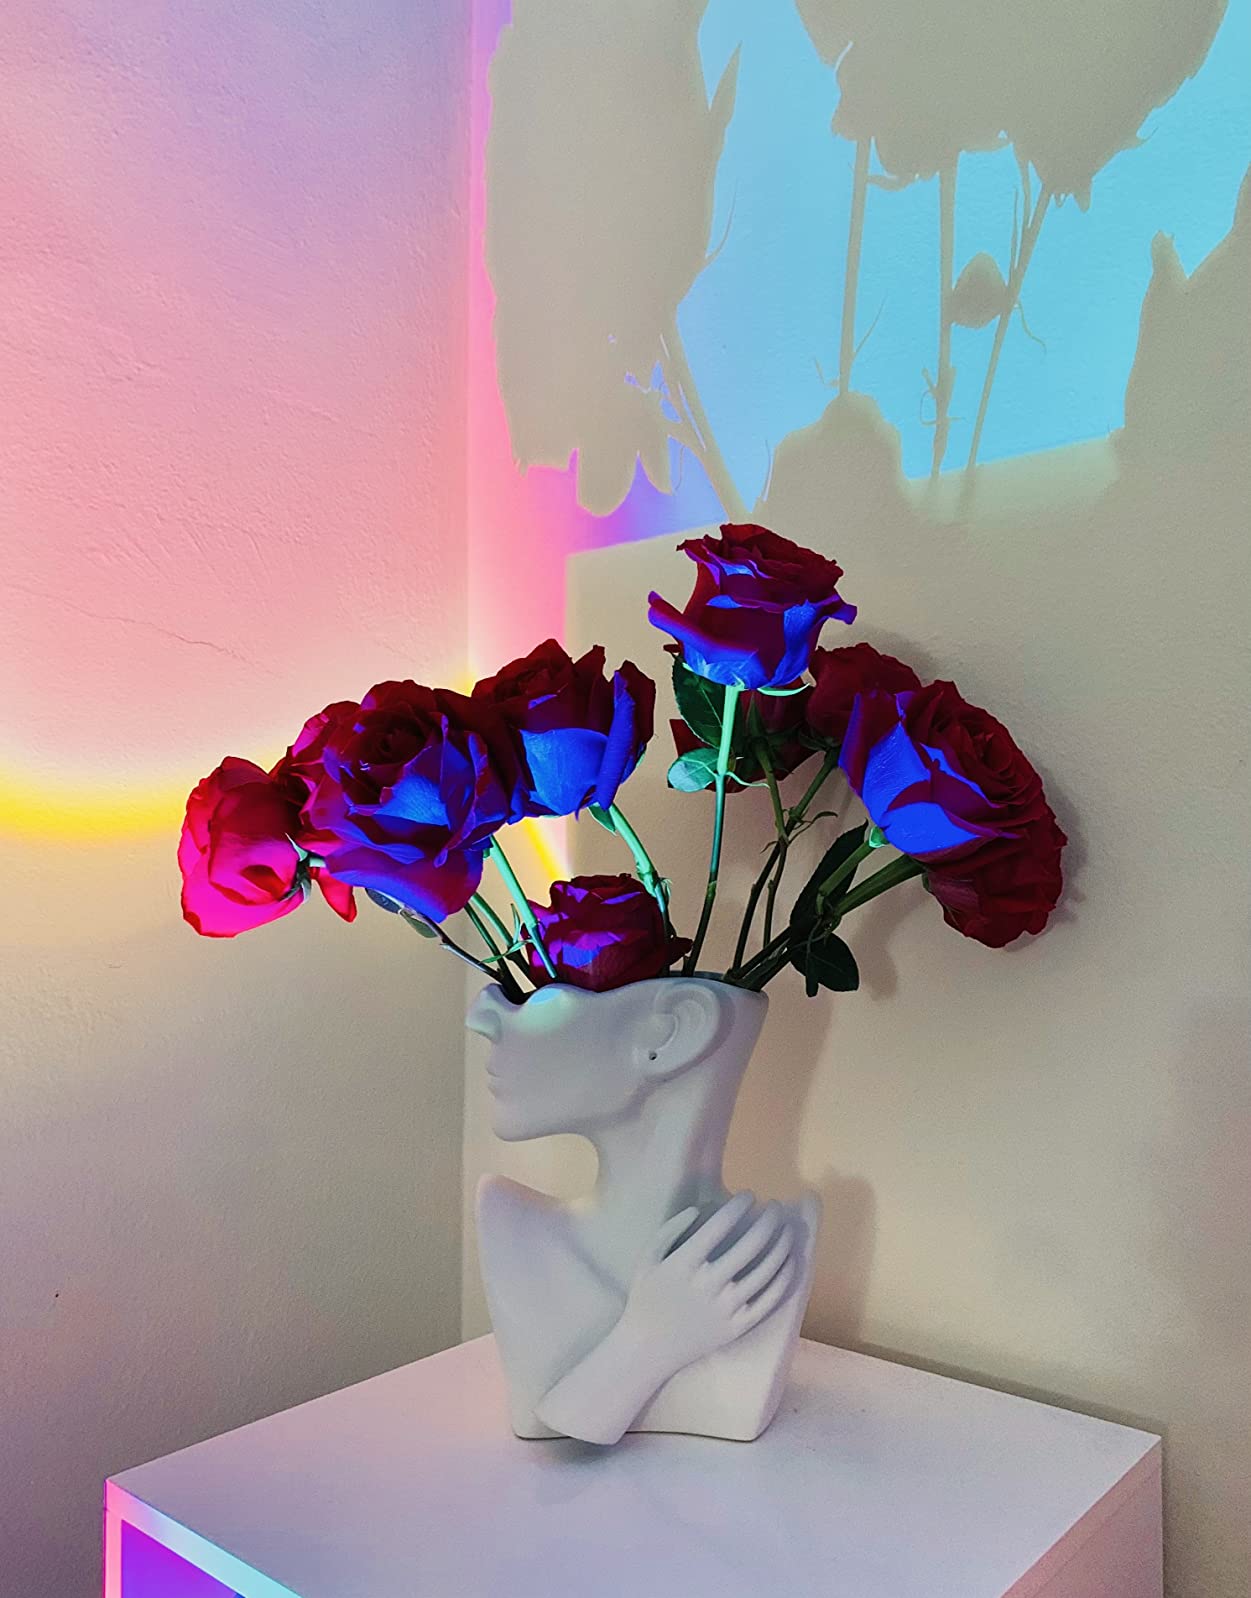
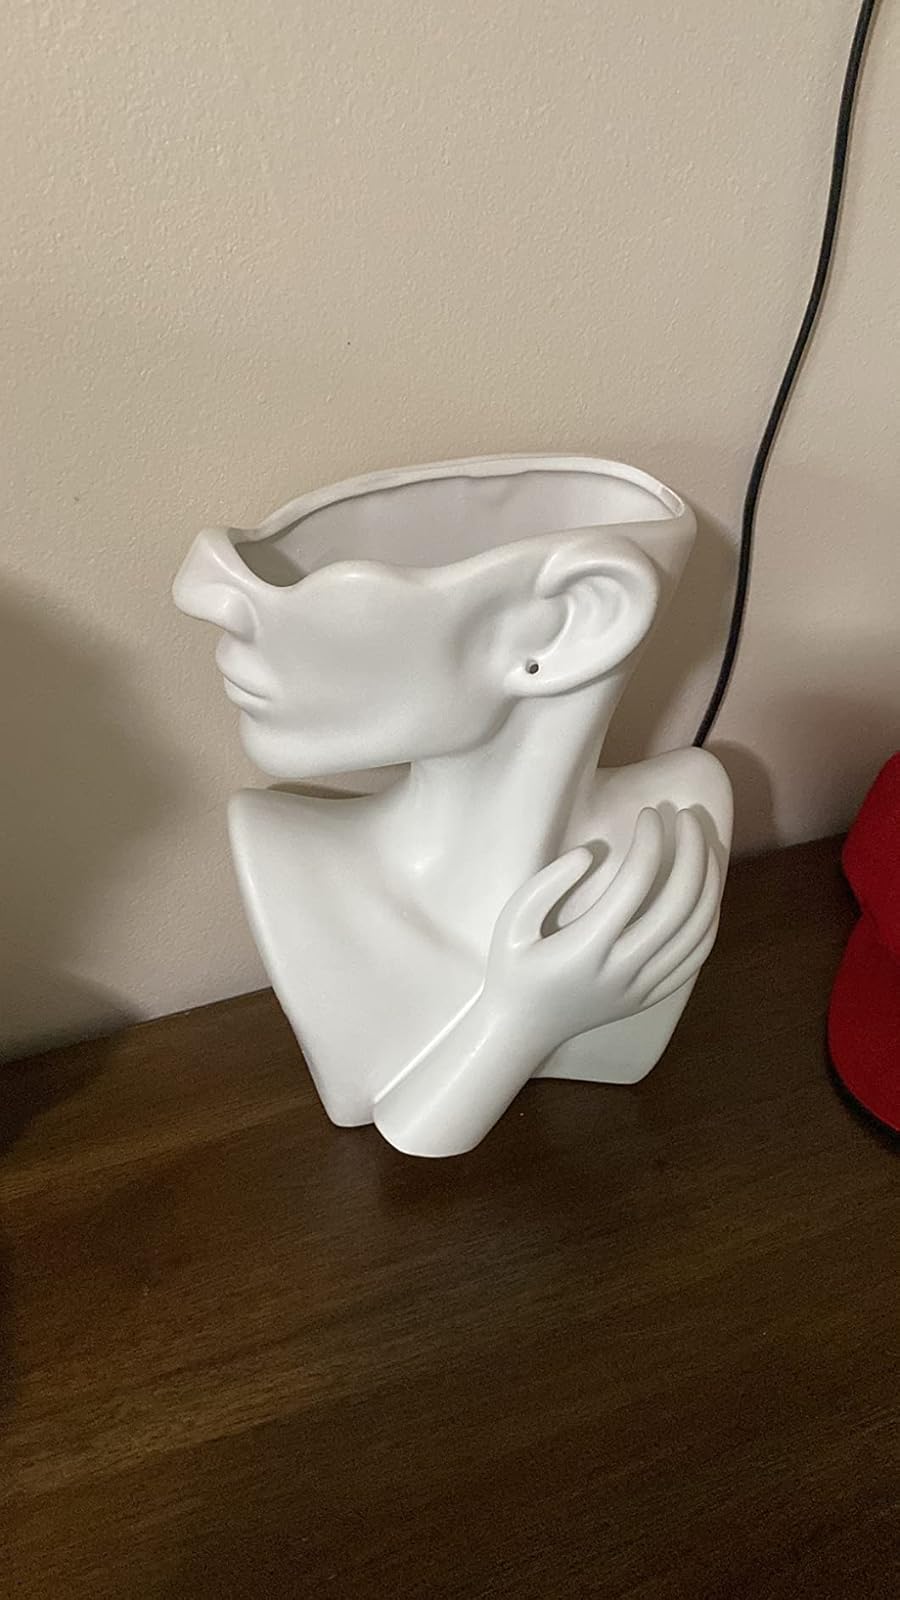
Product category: vase
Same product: yes